Bud Jamison

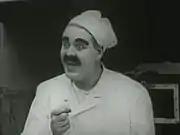
Bud Jamison in "Just Rambling Along" (1918)

Born in Vallejo, California, Jamison joined the ranks of stage and vaudeville performers making movies in California. Jamison's husky build and willingness to participate in messy slapstick and rowdy action guaranteed him work in silent comedies. In 1915 he was a member of Charlie Chaplin's stock company at Essanay Studios. From there he moved to the Hal Roach studio, playing hot-tempered comic foils for Harold Lloyd, Snub Pollard, and Stan Laurel. In the 1920s, he joined Universal Pictures' short-comedy contingent, and later worked in Mack Sennett comedies.